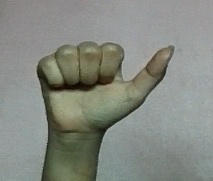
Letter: dhad